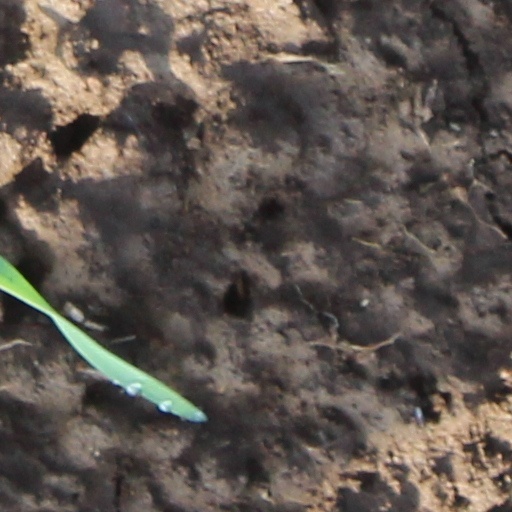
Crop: wheat